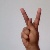
The image shows a hand gesture representing the letter 'K' in Indian Sign Language.